Murders of Kate Bushell and Lyn Bryant

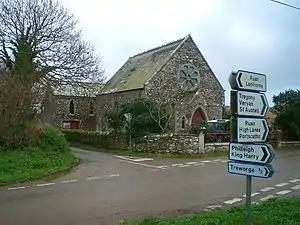
Exwick Lane (left) and Ruan Methodist Chapel

A number of links between the murders of Kate Bushell and the murder of Lyn Bryant have been made, which occurred in 1997 and 1998. The similar circumstances of the murders have led investigators to conclude that there is a high possibility the murders are linked, with both killed with knives while walking dogs along isolated lanes.